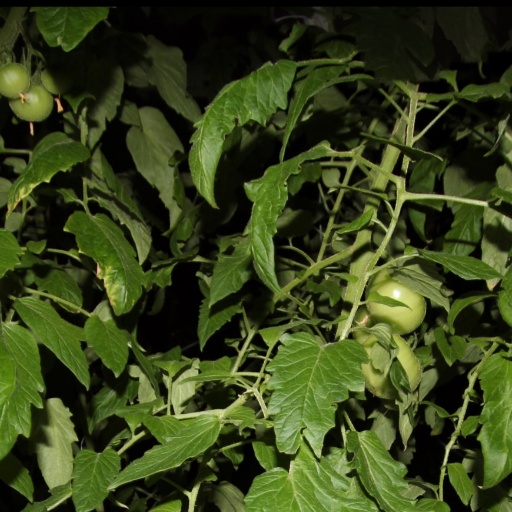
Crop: tomato